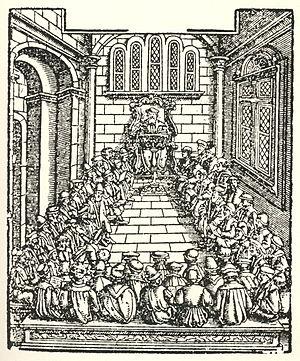
Hohe Schul zu Heydelberg. L'université de Heidelberg, estampe de la Cosmographia Universalis de Sebastian Münster, 1544.
L'université de Heidelberg, située à Heidelberg, en Bade-Wurtemberg, est la plus ancienne université allemande. Elle est membre du groupe de Coïmbre et sa stratégie « Heidelberg: Realising the Potential of a Comprehensive University » a été retenue en 2007 par le programme d'initiative d'excellence allemande.
L'université de Heidelberg, située à Heidelberg, en Bade-Wurtemberg, est la plus ancienne université allemande. Elle est membre du groupe de Coïmbre et sa stratégie « Heidelberg: Realising the Potential of a Comprehensive University » a été retenue en 2007 par le programme d'initiative d'excellence allemande.
Bien que la ville ait été mentionnée pour la première fois dans un document officiel en 1196, l'histoire d'Heidelberg est cependant beaucoup plus ancienne et remonte à l’époque des Celtes et des Romains. Le château est apparu au XIIIᵉ siècle. Heidelberg a ensuite été méthodiquement aménagée et elle est devenue la résidence des comtes palatins du Rhin. C’est ainsi que la ville a connu la prospérité, en tant que capitale du Palatinat du Rhin, durant environ 500 ans. L’université de Heidelberg a été fondée en 1386, ce qui fait d’elle la plus ancienne université d’Allemagne. En 1693, lors de la guerre de Succession Palatine, les troupes françaises ont détruit Heidelberg. La ville a été reconstruite dans un style baroque d’après des plans datant du Moyen Âge. En 1720, la résidence des Princes-Électeurs palatins a été transférée de Heidelberg à Mannheim. En 1803, le pays de Bade a acquis Heidelberg. Au XIXᵉ siècle, des poètes et des penseurs qui ont séjourné dans la ville l’ont nommée « ville du romantisme ». Heidelberg est devenue une des villes universitaires les plus importantes et une destination de voyage appréciée.